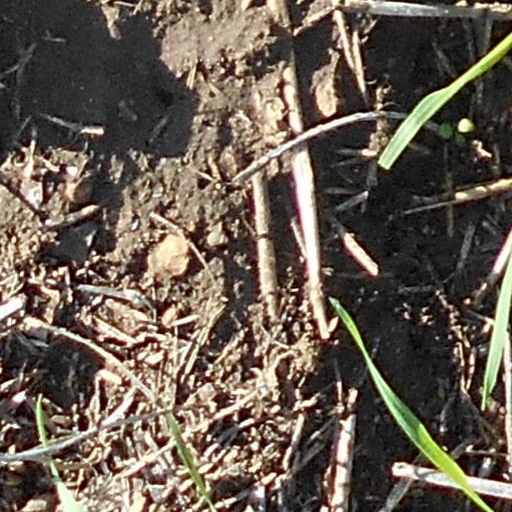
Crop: wheat